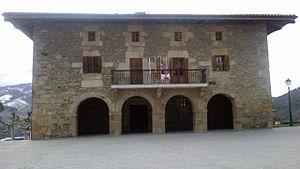
Gabiria en basque ou Gaviria en espagnol est une commune du Guipuscoa dans la communauté autonome du Pays basque en Espagne.